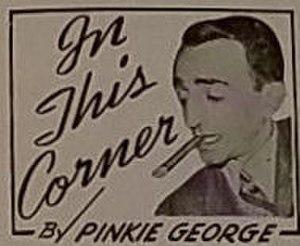
Gypsy Joe et sa femme en p.4 du magazine World's Light-HeavyWeight Champion des années 1940